Demario Davis

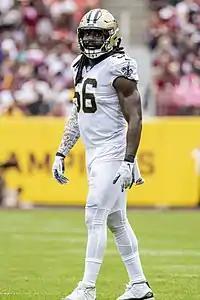
Davis with the New Orleans Saints in 2021

Demario Davis (born January 11, 1989) is an American professional football linebacker for the New Orleans Saints of the National Football League (NFL). He was selected by the New York Jets in the third round of the 2012 NFL draft. He played college football for the Arkansas State Red Wolves. Davis has also played for the Cleveland Browns.